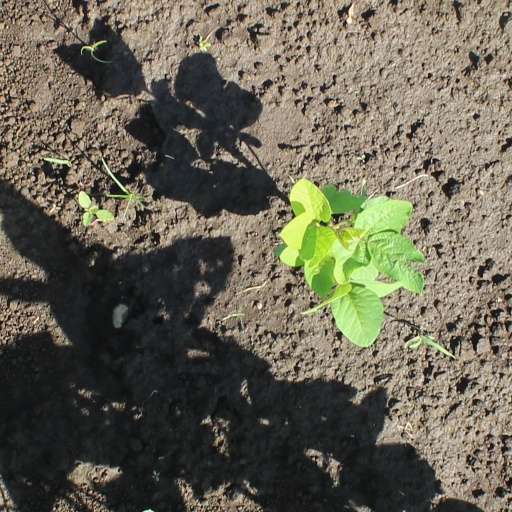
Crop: soybean